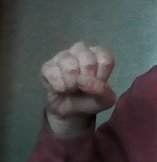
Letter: saad